Church of Loimaa Proper

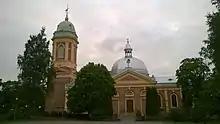
The church in 2016

The Church of Loimaa Proper (Finnish: "Kanta-Loimaan kirkko") is a church located in the municipality of Loimaa, Finland. It serves as the main church for the parish of Loimaa and is a visible landmark in the middle of countryside.